Ella Vos

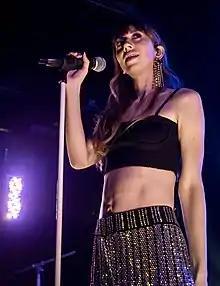

A classically trained pianist, Vos worked as a keyboardist for BØRNS before deciding to pursue a career as a singer-songwriter after the birth of her son in 2015. She first gained attention as a vocalist on the 2016 EDM track "Rolling Dice" by Just a Gent.